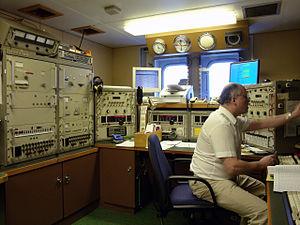
Salle radio du navire Polarstern (""étoile polaire""). Navire de recherche et brise-glace allemand pour la recherche polaire et marine."
La fréquence 2 182 kHz ou 2,182 MHz désignée aussi par sa longueur d'onde: 137,5 mètres est la fréquence internationale de détresse et d'appel en radiotéléphonie sur ondes hectométrique pour les stations du service maritime. Cette bande marine est comprise entre 1 605 kHz et 4 000 kHz en plusieurs sous bandes. Appelée aussi « bande chalutier », cette bande est utilisée pour les radiocommunications maritimes en bande latérale supérieure USB avec une portée d'exploitation inférieure à 600 km.
La radiocommunication permet aux bateaux d'entrer en relation avec les abonnés au téléphone à terre, d'échanger, entre bateaux, des messages relatifs à la navigation ou à des affaires sociales, d'obtenir des données nautiques concernant les opérations portuaires ou pour passer des écluses, des ponts, etc. ; en cas de détresse, l'assistance peut être demandée aux stations terrestres ou à d'autres bateaux. Les communications peuvent être classées en 8 catégories selon l'objet auquel elles se rapportent.